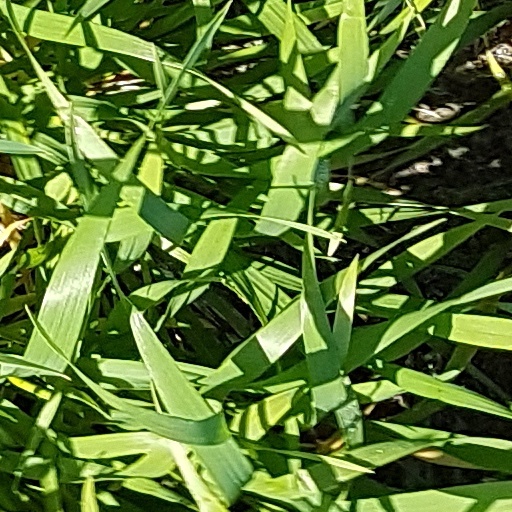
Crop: wheat